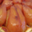
Label: pear